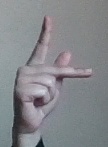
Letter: dha